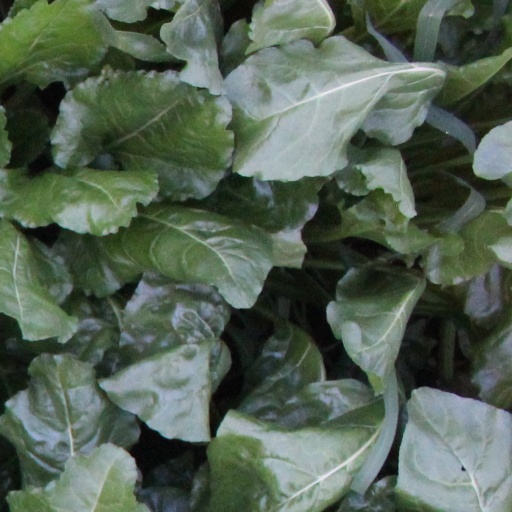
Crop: sugar beet